Magnolia Grange

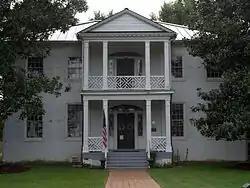
Magnolia Grange

The Magnolia Grange is a historic mansion located across from the Chesterfield County Courthouse in Chesterfield, Chesterfield County, Virginia. This brick plantation house was built in 1823, and is a two-story, five-bay, brick dwelling in the Federal style. It is known for its elaborate woodwork and ornamental ceiling medallions.